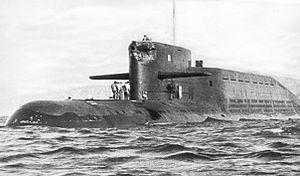
Le K-433 puis K-433 Sviatoï Gueorgui Pobedonosets est un sous-marin nucléaire lanceur d'engins du projet 667BDR « Kalmar » en service dans la Marine soviétique puis dans la Marine russe.